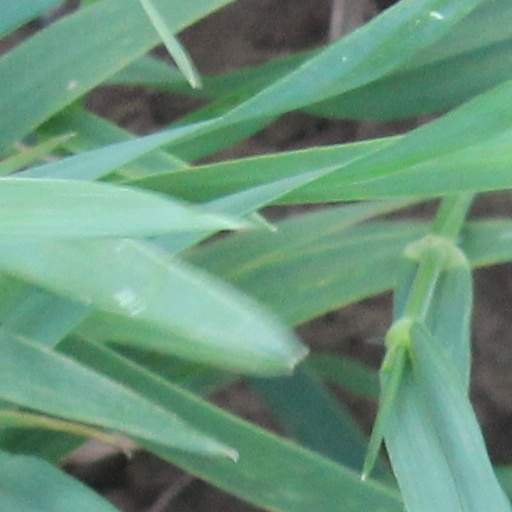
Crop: wheat